Bas van der Vlies

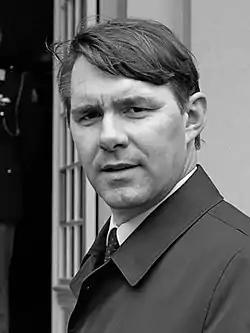
van der Vlies in 1986

Bastiaan Johannis "Bas" van der Vlies (29 June 1942 – 7 November 2021) was a Dutch politician of the Reformed Political Party (SGP) and teacher.